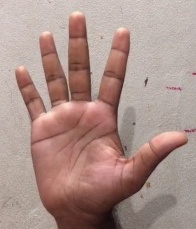
ASL sign: 5